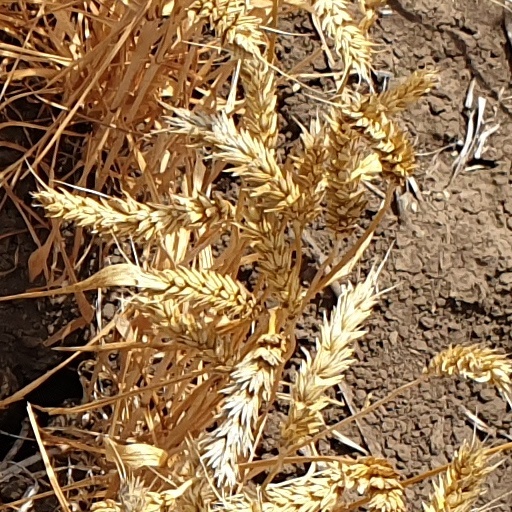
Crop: wheat